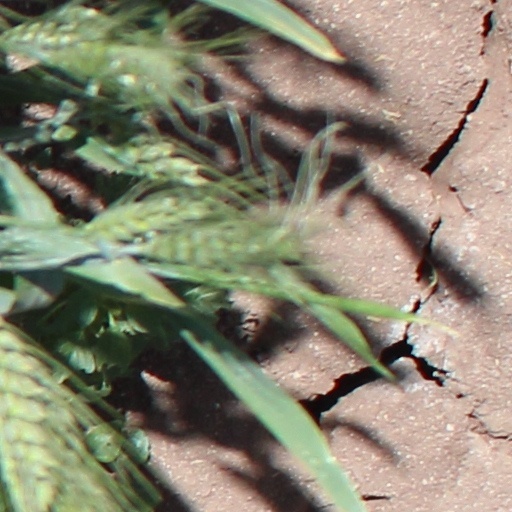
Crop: wheat